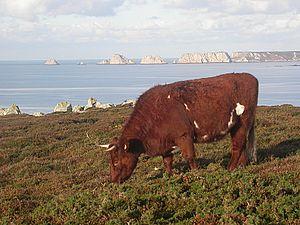
Vache armoricaine
Le rameau celtique correspond à un ensemble de races bovines issues de régions d'Europe du Nord-ouest fortement influencées par la culture celte. Philippe Dubois nomme ce rameau irlando-breton.
L’armoricaine est une race bovine française.